Gaurav (glide bomb)

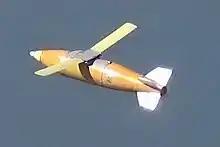
Gaurav glide bomb during trials

The Long Range Glide Bomb, also known as Gaurav is a product of the Defence Research and Development Organisation to deploy a standardised medium range precision guided weapon, especially for engagement of targets from outside the range of standard anti-aircraft defenses, thereby increasing aircraft survivability and minimising friendly losses. The development was carried out by Research Centre Imarat with production from Adani Defence & Aerospace and Bharat Forge.